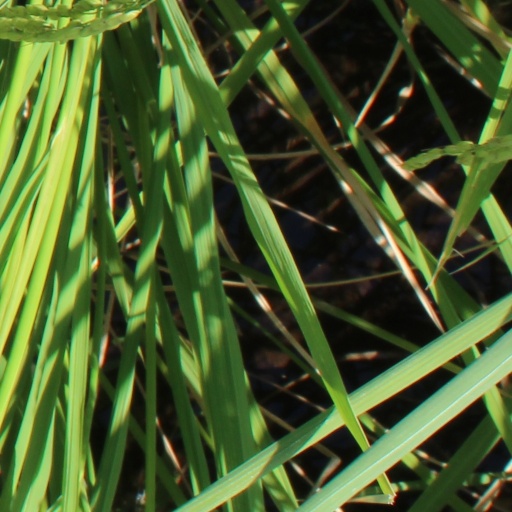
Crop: rice